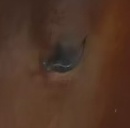
Face region: eyes (orbital_tightening_and_eye_area)
Pain indicator: not_present